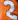
Number: 2